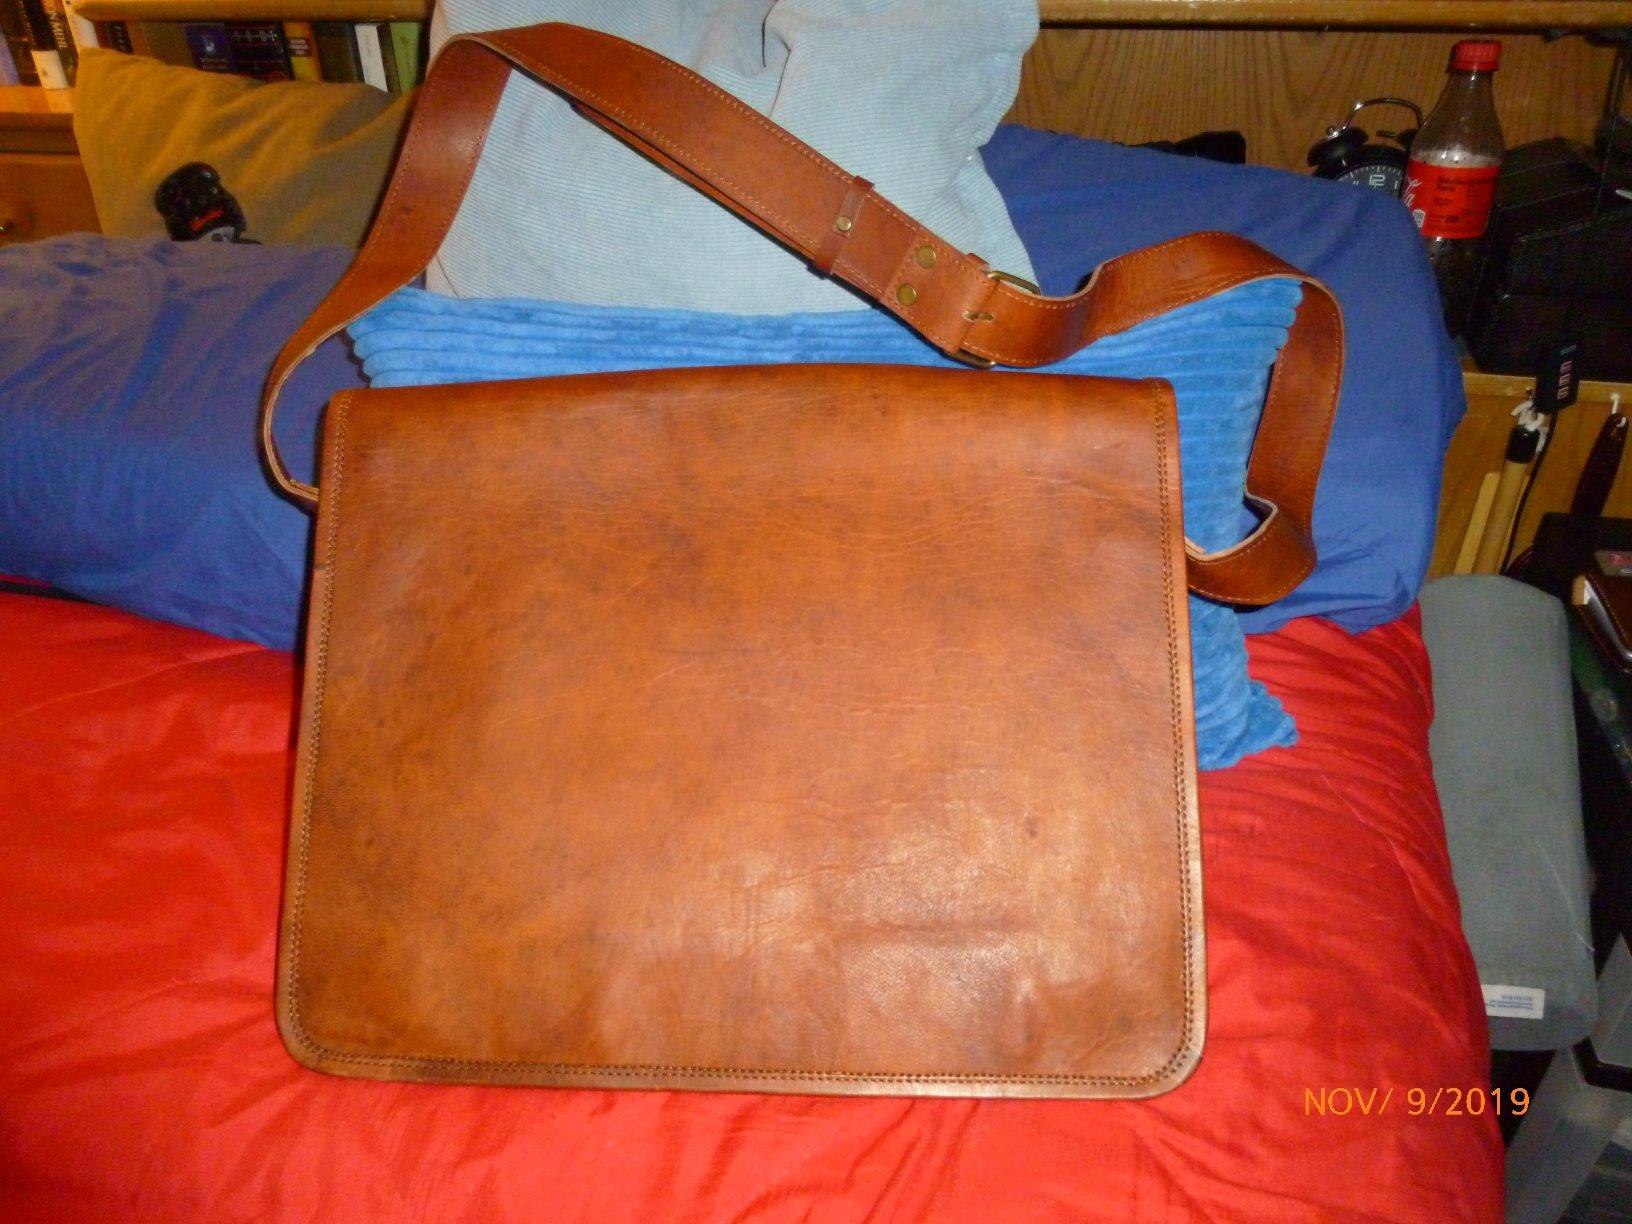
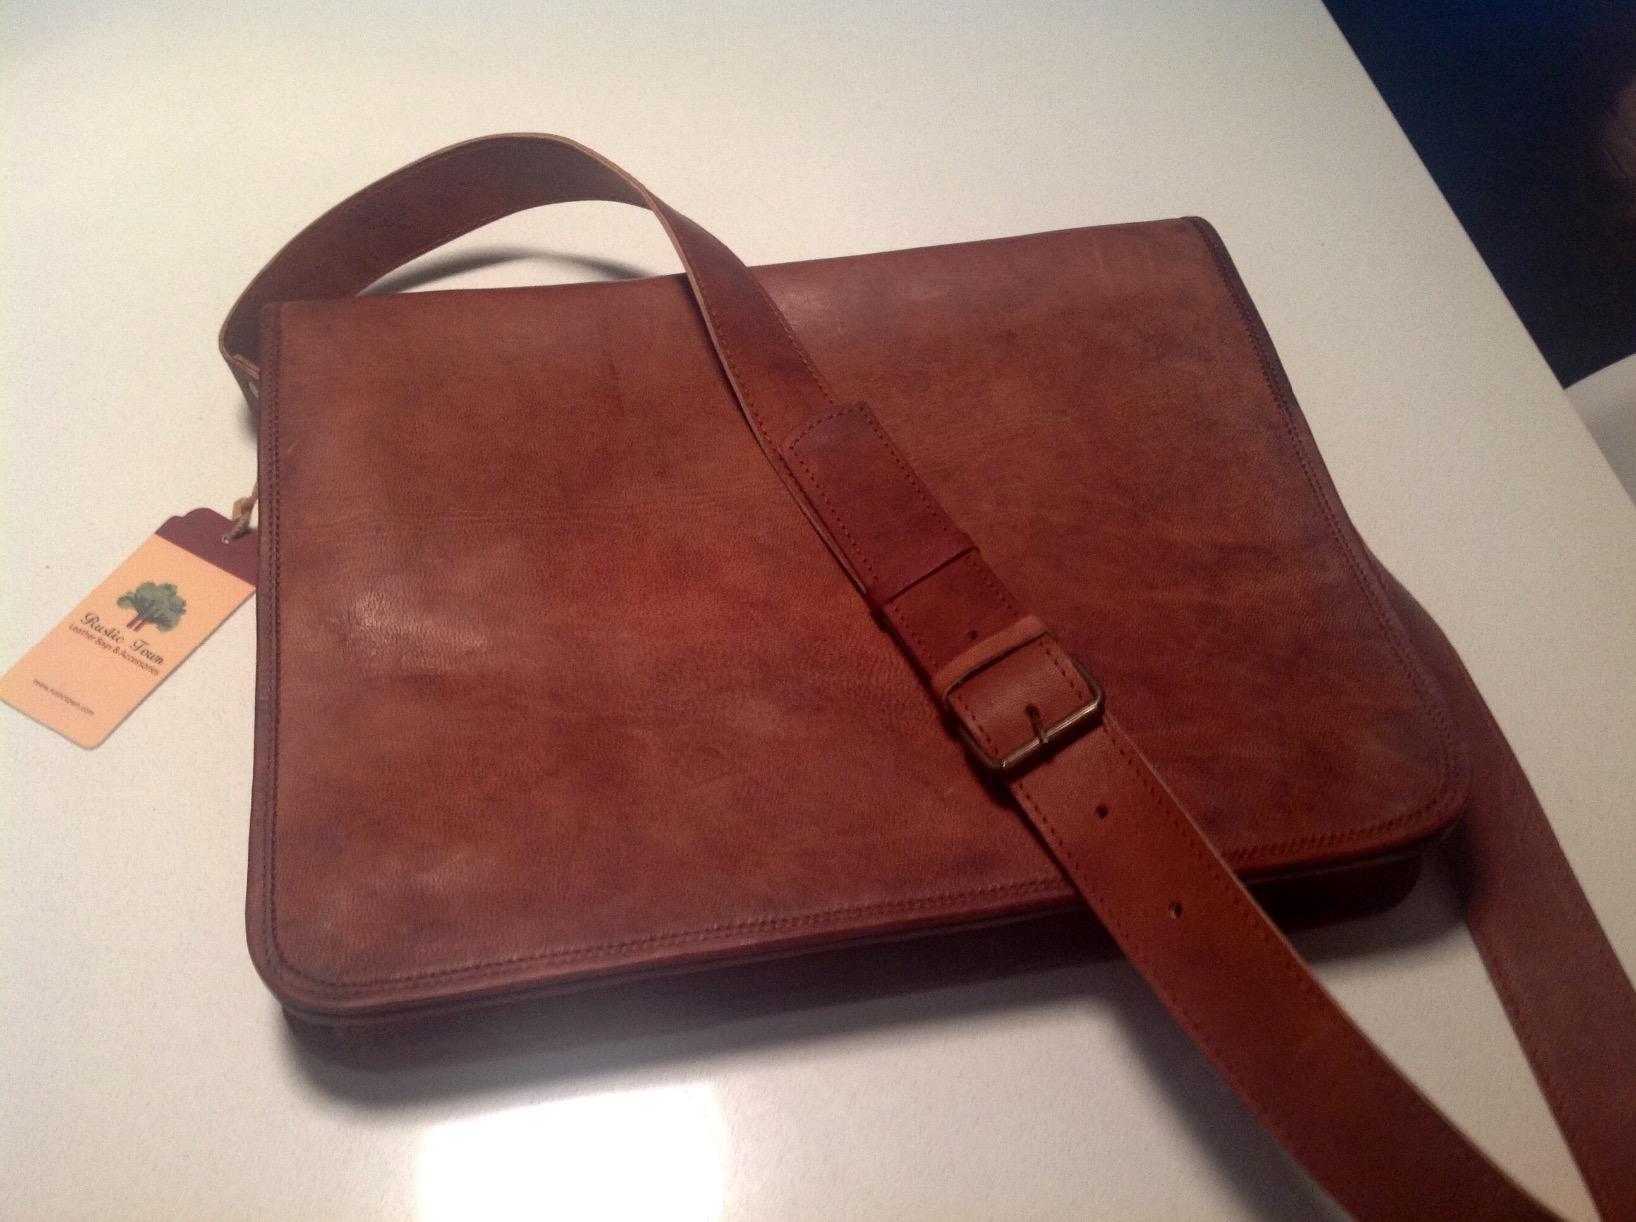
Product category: bag
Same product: yes